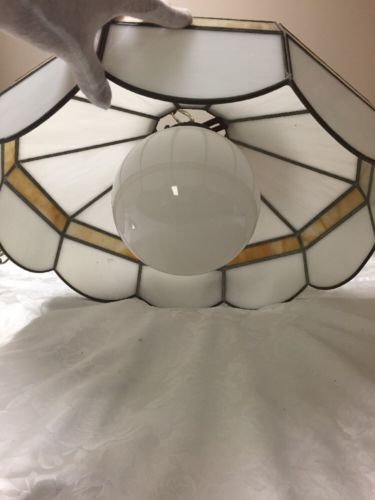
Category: lamp